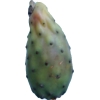
Label: cactus_fruit_green